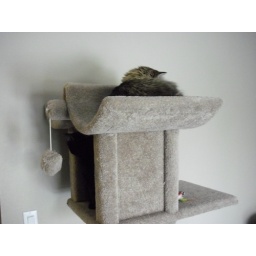
Progress in sharing the cat tree